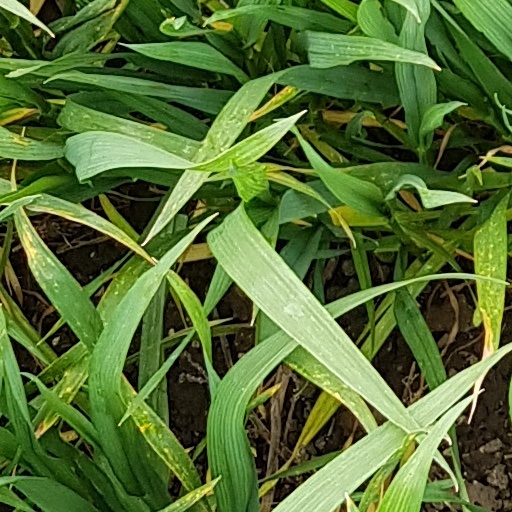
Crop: wheat